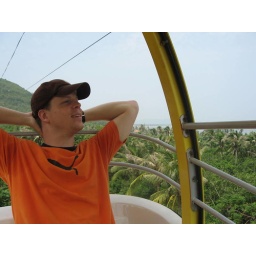
They use a - very convenient - cable car to cross over to Monkey Island.